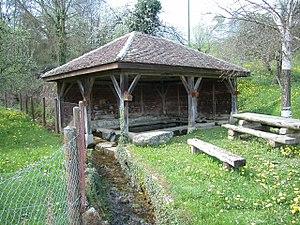
Ancien lavoir de la Brénaz
Gorgier est une localité de La Grande Béroche et une ancienne commune suisse du canton de Neuchâtel, située dans la région Littoral.